Ernesto Schiaparelli

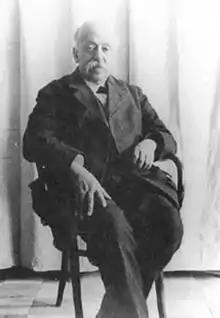
Ernesto Schiaparelli

Ernesto Schiaparelli (12 July 1856 – 14 February 1928) was an Italian Egyptologist.